Ruggles of Red Gap (1923 film)

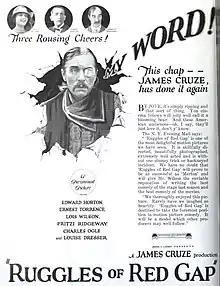
Advertisement

Ruggles of Red Gap is a 1923 American silent Western film directed by James Cruze and written by Anthony Coldeway and Walter Woods that was adapted from the novel by Harry Leon Wilson. The film stars Edward Everett Horton, Ernest Torrence, Lois Wilson, Fritzi Ridgeway, Charles Stanton Ogle, Louise Dresser, Anna Lehr, and William Austin. The film was released on October 7, 1923, by Paramount Pictures.